Canada jay

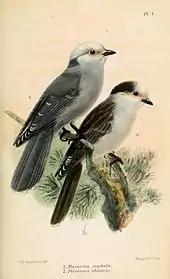
Subspecies "P. c. capitalis" (left) and "P. c. obscurus" (right); illustration by Keulemans, 1877

A 2012 genetic study revealed four clades across its range: a widespread "boreal" or "taiga" clade ranging from Alaska to Newfoundland and ranging south to the Black Hills of South Dakota, Wyoming and Utah in the west and New England in the east, a "transcascade" clade in eastern Washington and Oregon and ranging into Alberta and Montana, a "Rocky Mountains (Colorado)" clade from the southern Rocky Mountains, and a "Pacific" clade from coastal British Columbia, Washington, and southwestern Oregon. There was also a population of the boreal clade in the central Rocky Mountains between the Colorado and transcascade clades. Genetic dating suggests the Pacific clade diverged from the common ancestor of the other clades around three million years ago in the Late Pliocene.